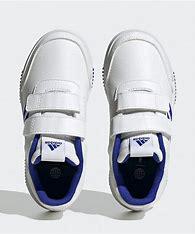
Brand: Adidas
Model: Tensaur Sport Training Hook And Loop